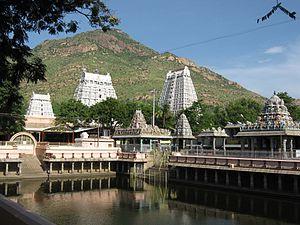
Le Tamil Nadu est un État d'Inde du Sud. Il compte environ 72 millions d'habitants pour un peu plus de 130 000 km². La densité moyenne est forte, mais la croissance démographique est inférieure à la moyenne indienne. Le Tamil Nadu est plus riche et plus urbanisé que la moyenne nationale. La capitale de l'État est Chennai.